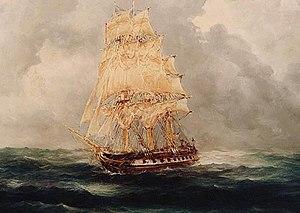
La liste qui suit constitue la liste des sloop-of-wars de l'United States Navy, la marine de guerre des États-Unis.